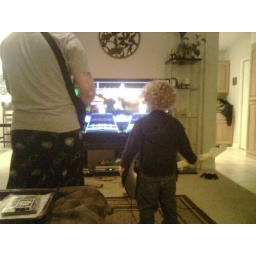
jaiden plahing guitar hero with matt - old house in mesa